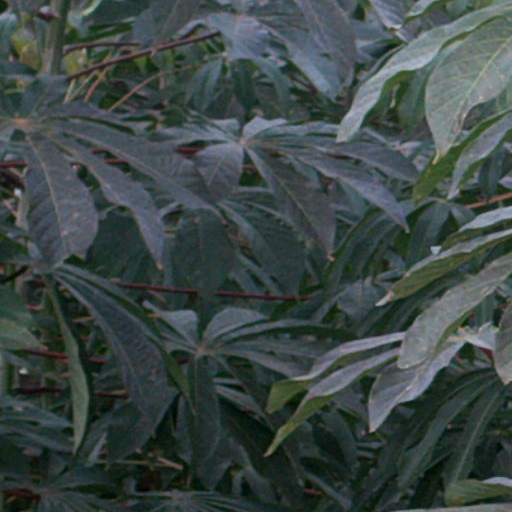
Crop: cassava